Swansea City A.F.C.

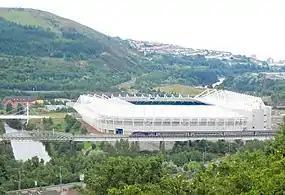

The Liberty Stadium capacity was 20,532 though has been increased to 21,088. The highest attendance recorded at the stadium came against Arsenal on 31 October 2015 with 20,937 spectators, beating the previous record of 20,845. The stadium has also hosted three Welsh international football matches; the first being a 0–0 draw with Bulgaria in 2006, the second a 2–1 defeat to Georgia in 2008 and a 2–0 win over Switzerland on 7 October 2011. The first international goal to be scored at the Liberty Stadium was a 25-yard effort from Welsh international Jason Koumas.